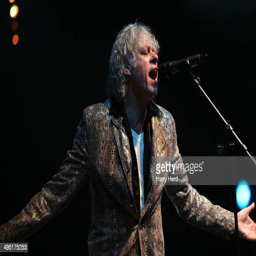
rock artist of artist performs on stage at festival